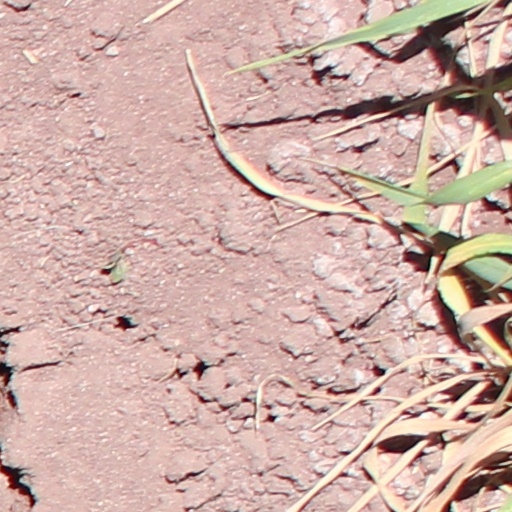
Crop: wheat